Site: brandenburg
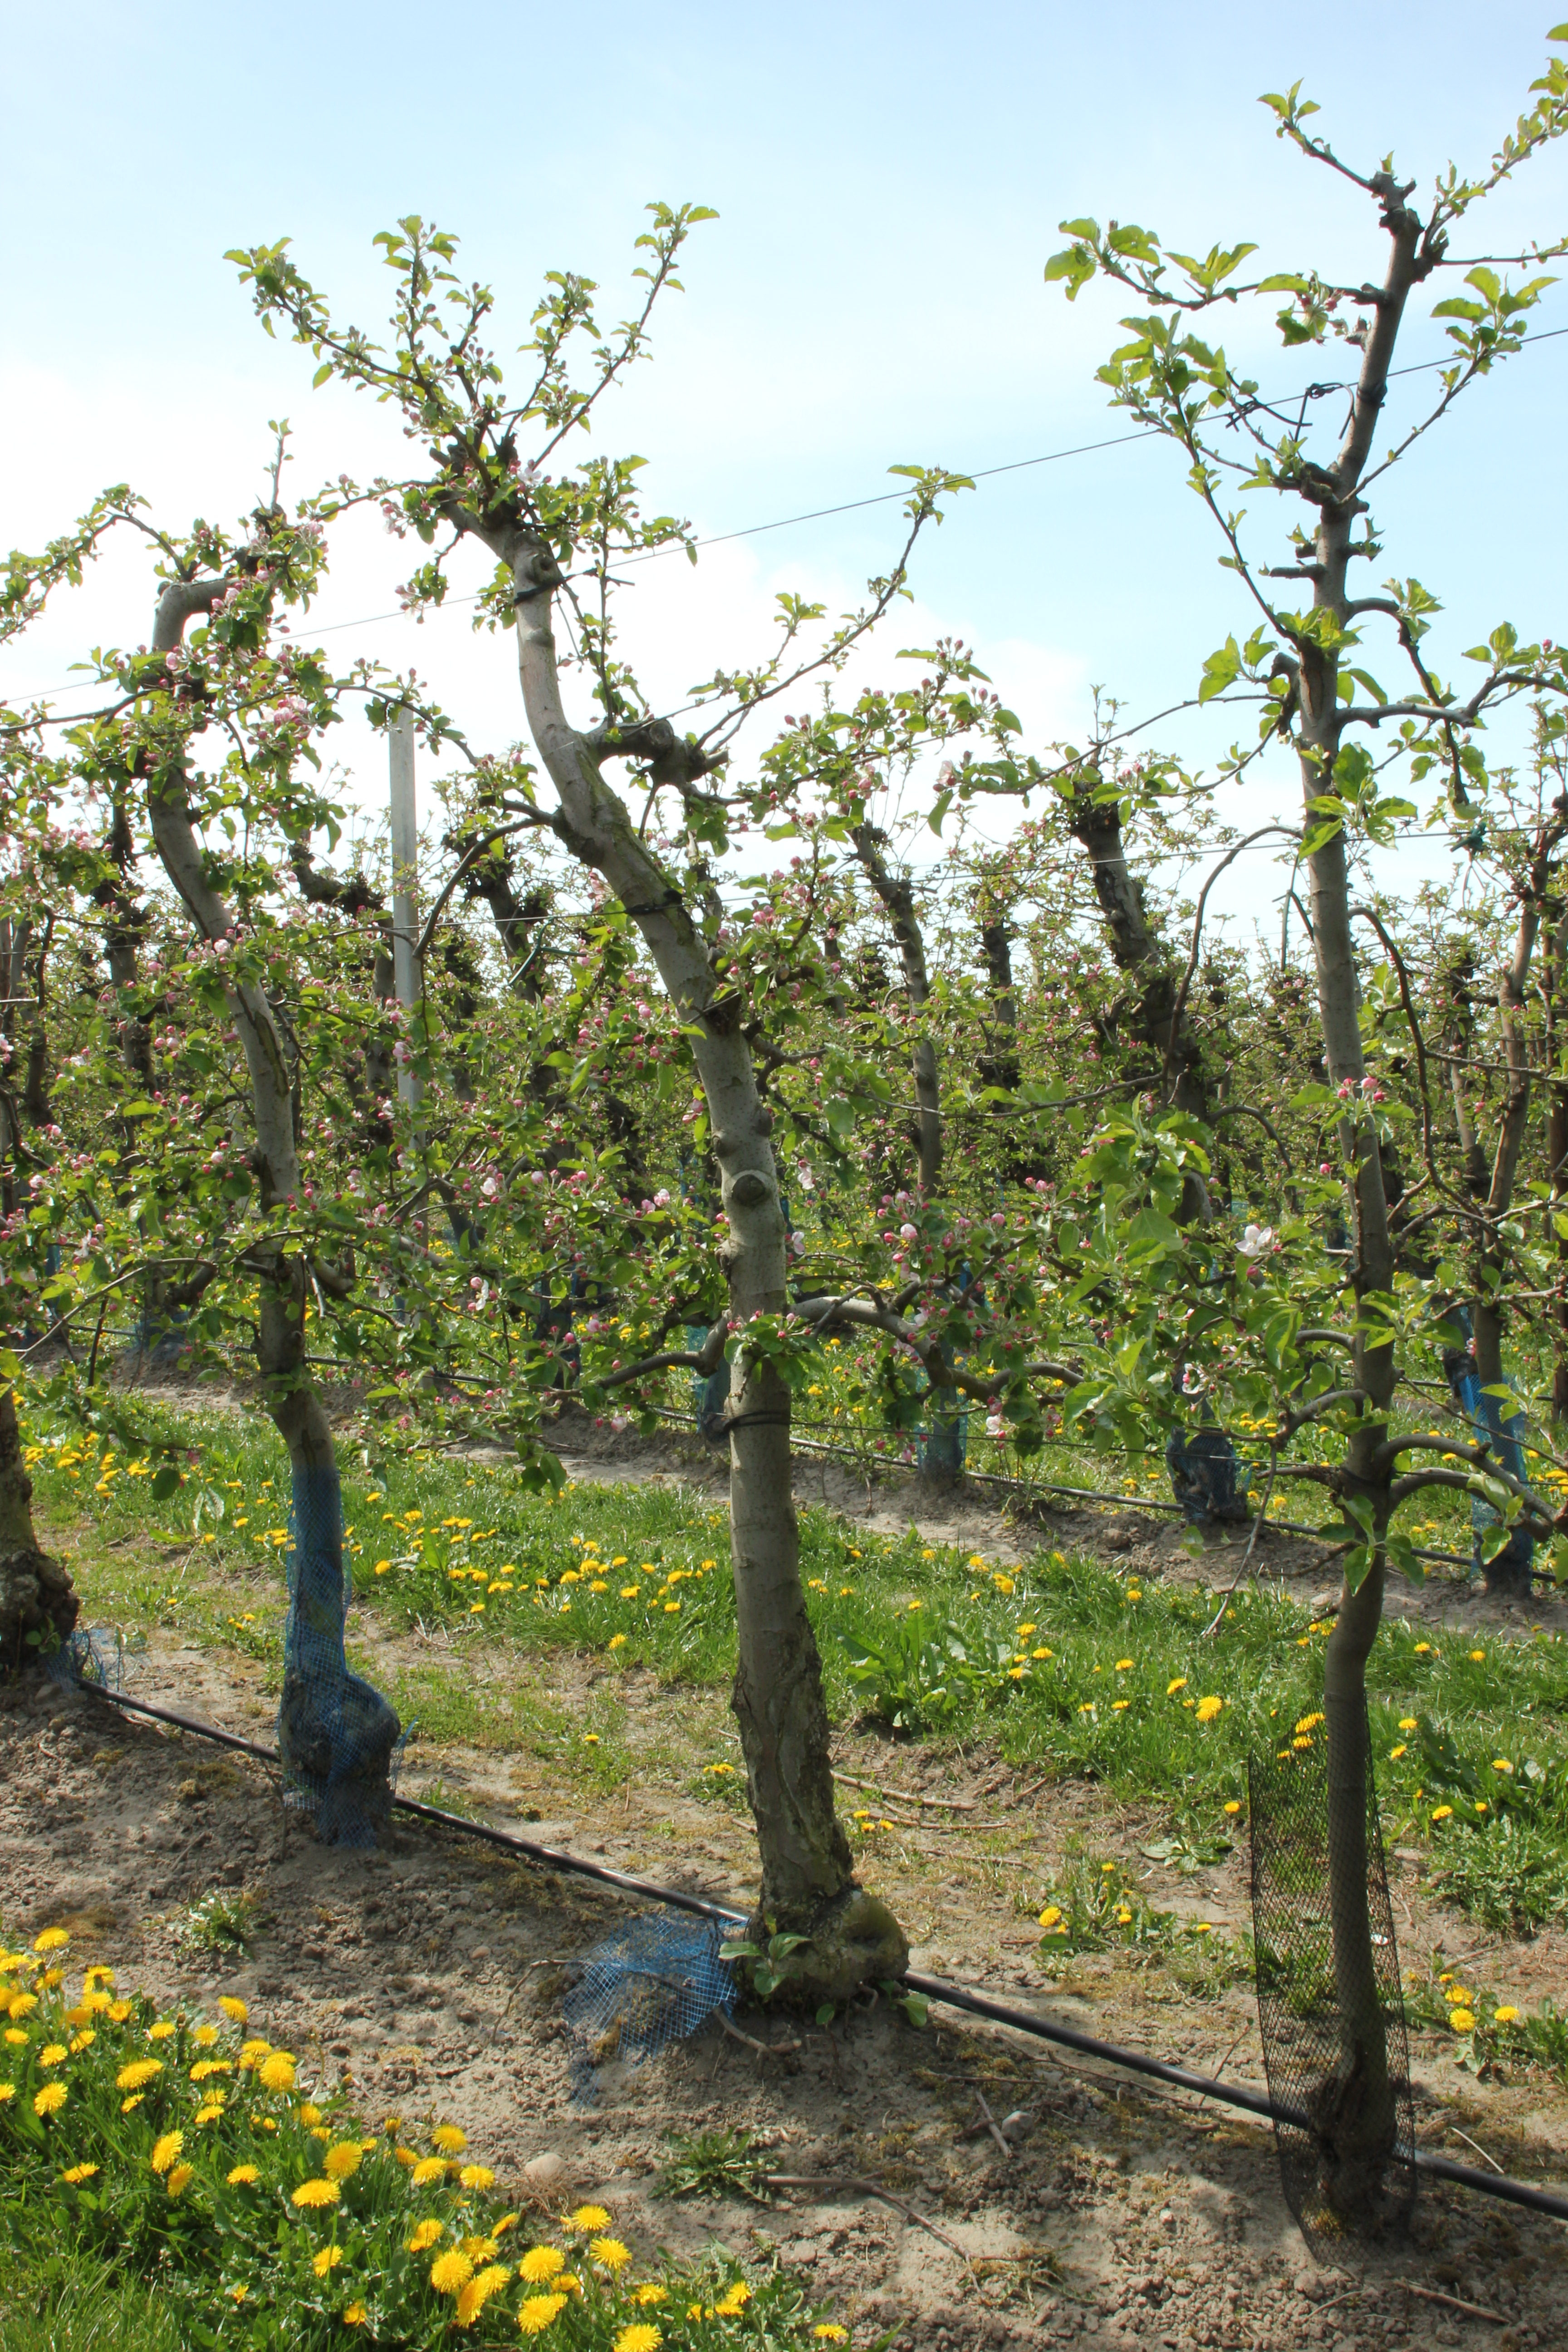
Growth stage (BBCH 57): Inflorescence emergence